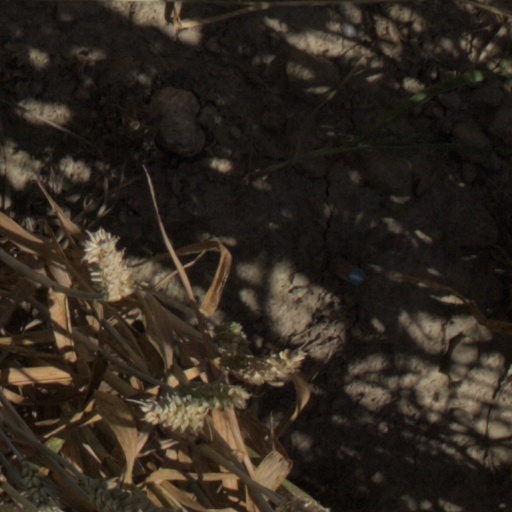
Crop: wheat